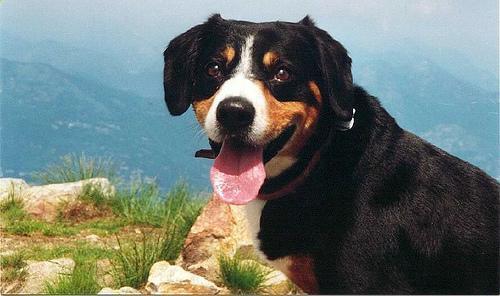
EntleBucher